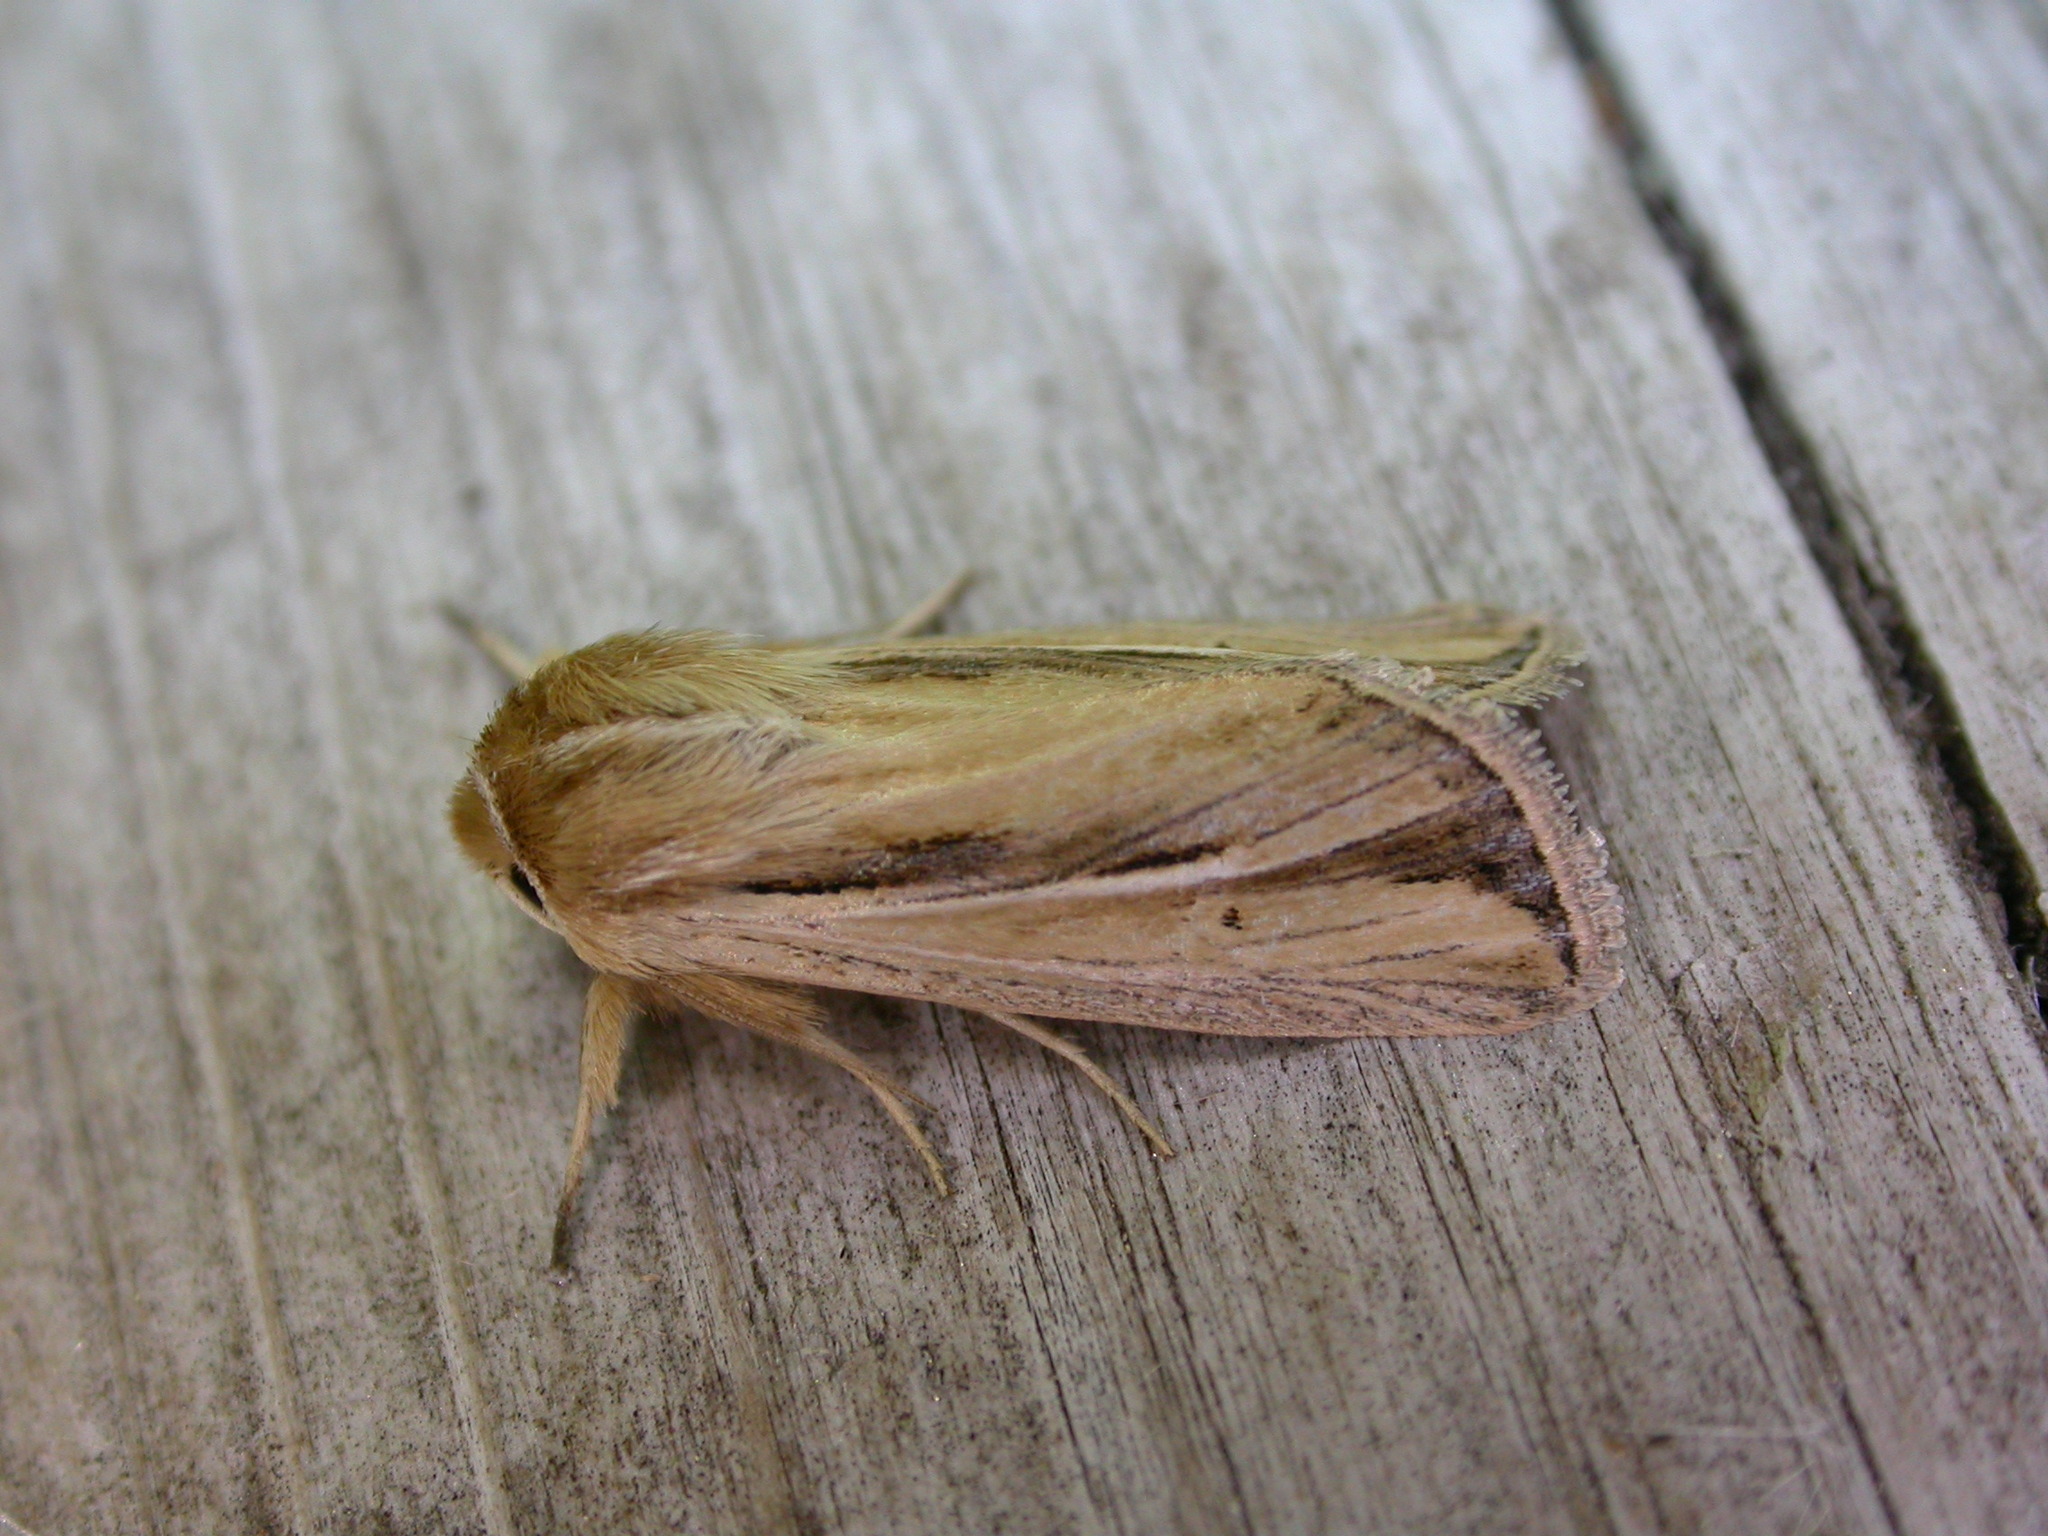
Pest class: wheathead_armyworm_Dargida_diffusa